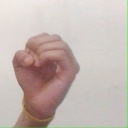
अक्षर: ऊ